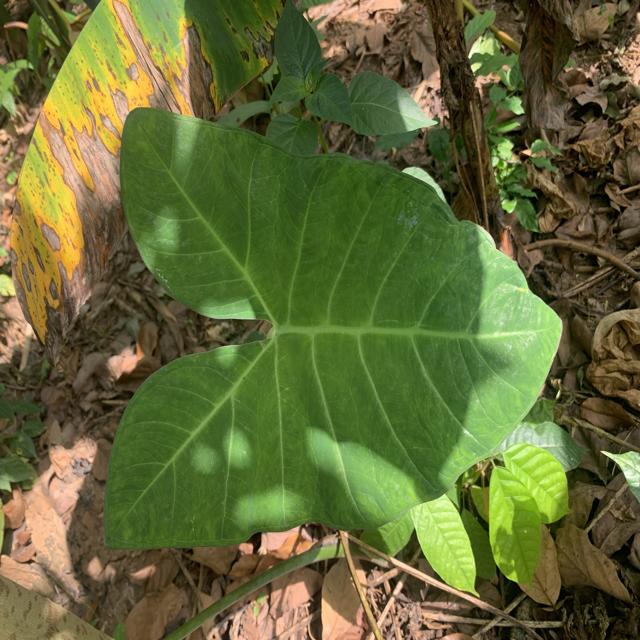
Label: Healthy